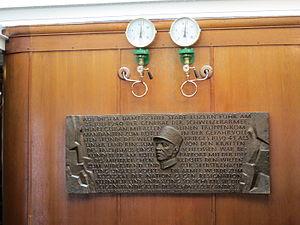
Le Rapport du Grütli désigne une cérémonie militaire qui a eu lieu le 25 juillet 1940 sur la prairie du Grütli en Suisse. Le général Henri Guisan à la tête de l'armée suisse, réunit l'ensemble des commandants supérieurs de troupes, à partir du grade de major, pour faire état de la situation en Suisse, expliquer la stratégie à venir et rappeler la volonté d'indépendance du pays face aux puissances de l'Axe.